Cristina Bermúdez

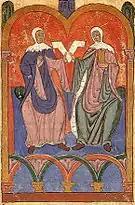

When her father King Bermudo repudiated his first wife and married Elvira García, with whom he had King Alfonso V of León and the infantas Teresa and Sancha Bermúdez, Cristina left the court in the city of León with her mother and settled in Asturias.